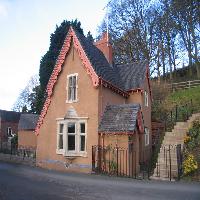
Weather: cloudy or overcast